Cycling in Copenhagen

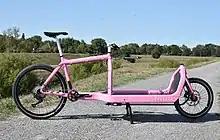
Deep front loading cargo bicycle "Bullitt" since 2008 by Larry vs. Harry, Copenhagen (2018)

Copenhagen's bicycle culture brings both direct and derived economic benefits to the city. The city estimates that every kilometre cycled brings a net gain for society of 1.22 DKK (US$0.21 per mile), compared to a net loss of 0.69 DKK for every kilometre driven in a car (US$0.12 per mile). These numbers include both savings in the public sector, and additional economic activity in the private sector.